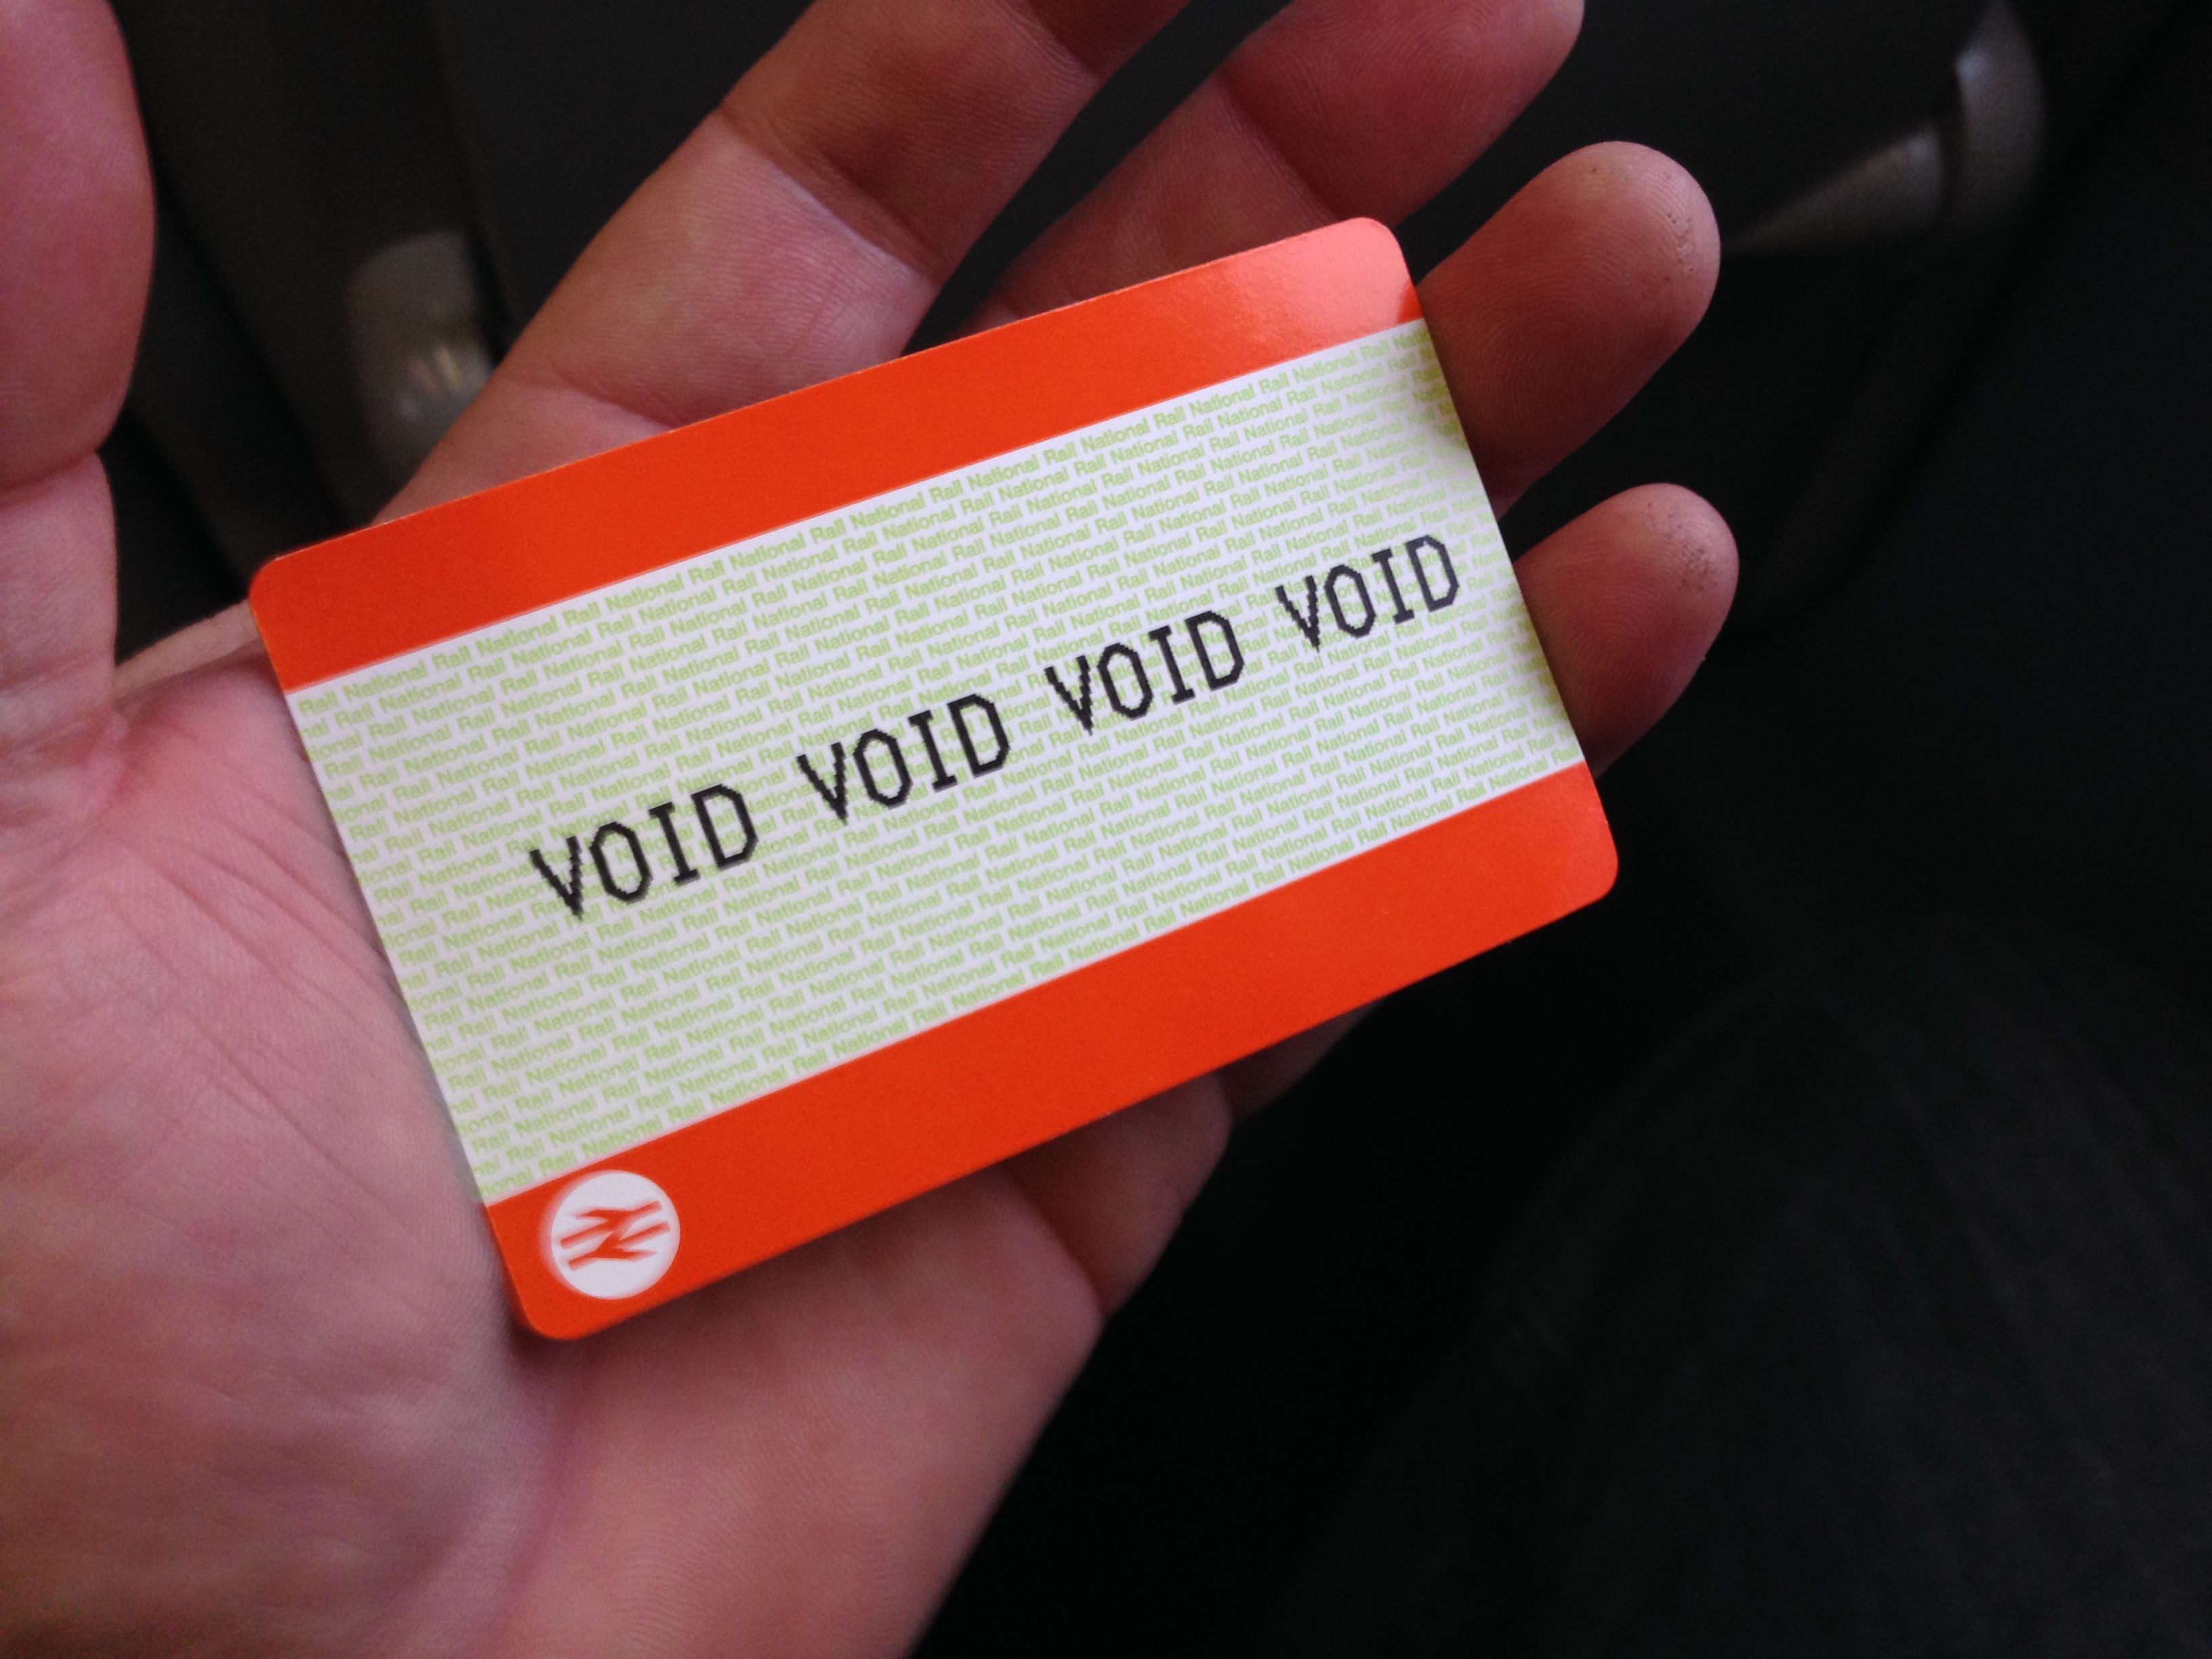
hand, finger, red, brand